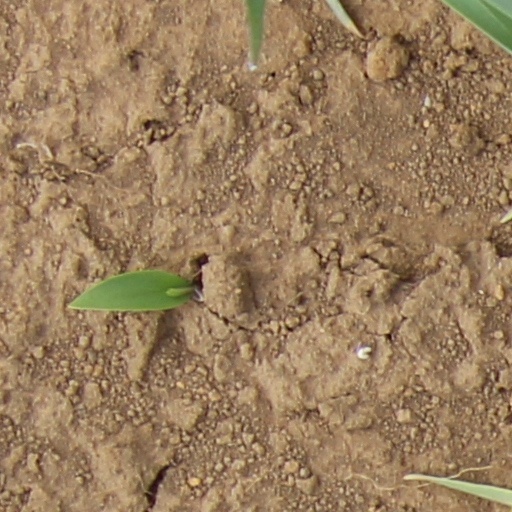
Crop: wheat